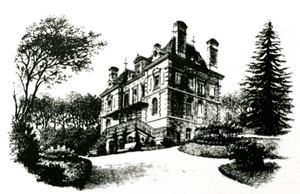
Le château des Montalais se situait à Meudon dans les Hauts-de-Seine. Il est aujourd'hui détruit.